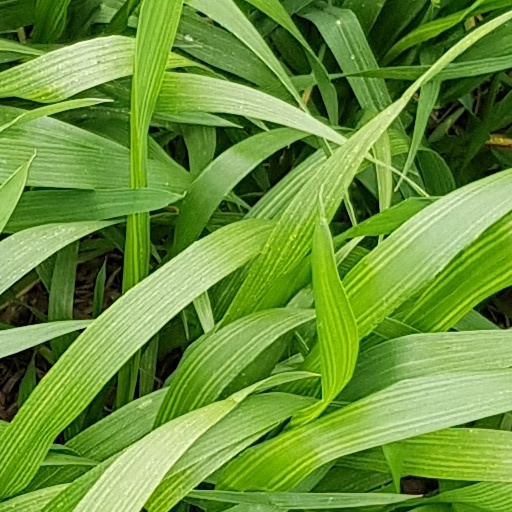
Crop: wheat